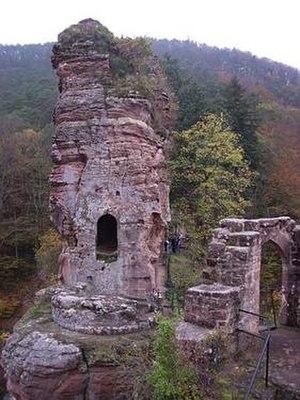
Cet article recense de manière non exhaustive les châteaux, maisons fortes, mottes castrales, situés dans le département français du Bas-Rhin. Il est fait état des inscriptions et classements au titre des monuments historiques.
Le château du Frœnsbourg se situe dans la commune française de Lembach, dans le département du Bas-Rhin. Il fait l’objet d’un classement au titre des monuments historiques depuis décembre 1898.
Cet article recense les monuments historiques français classés en 1898.